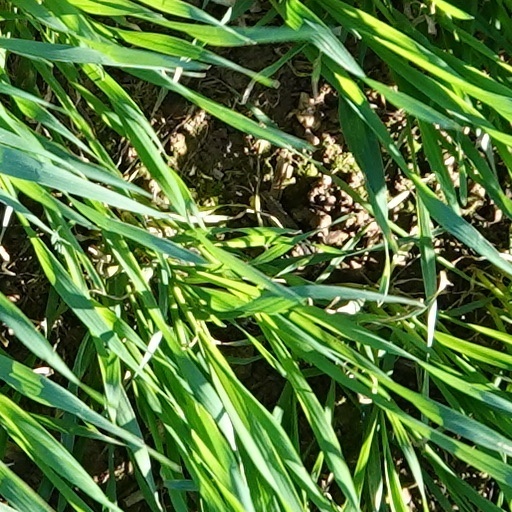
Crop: wheat